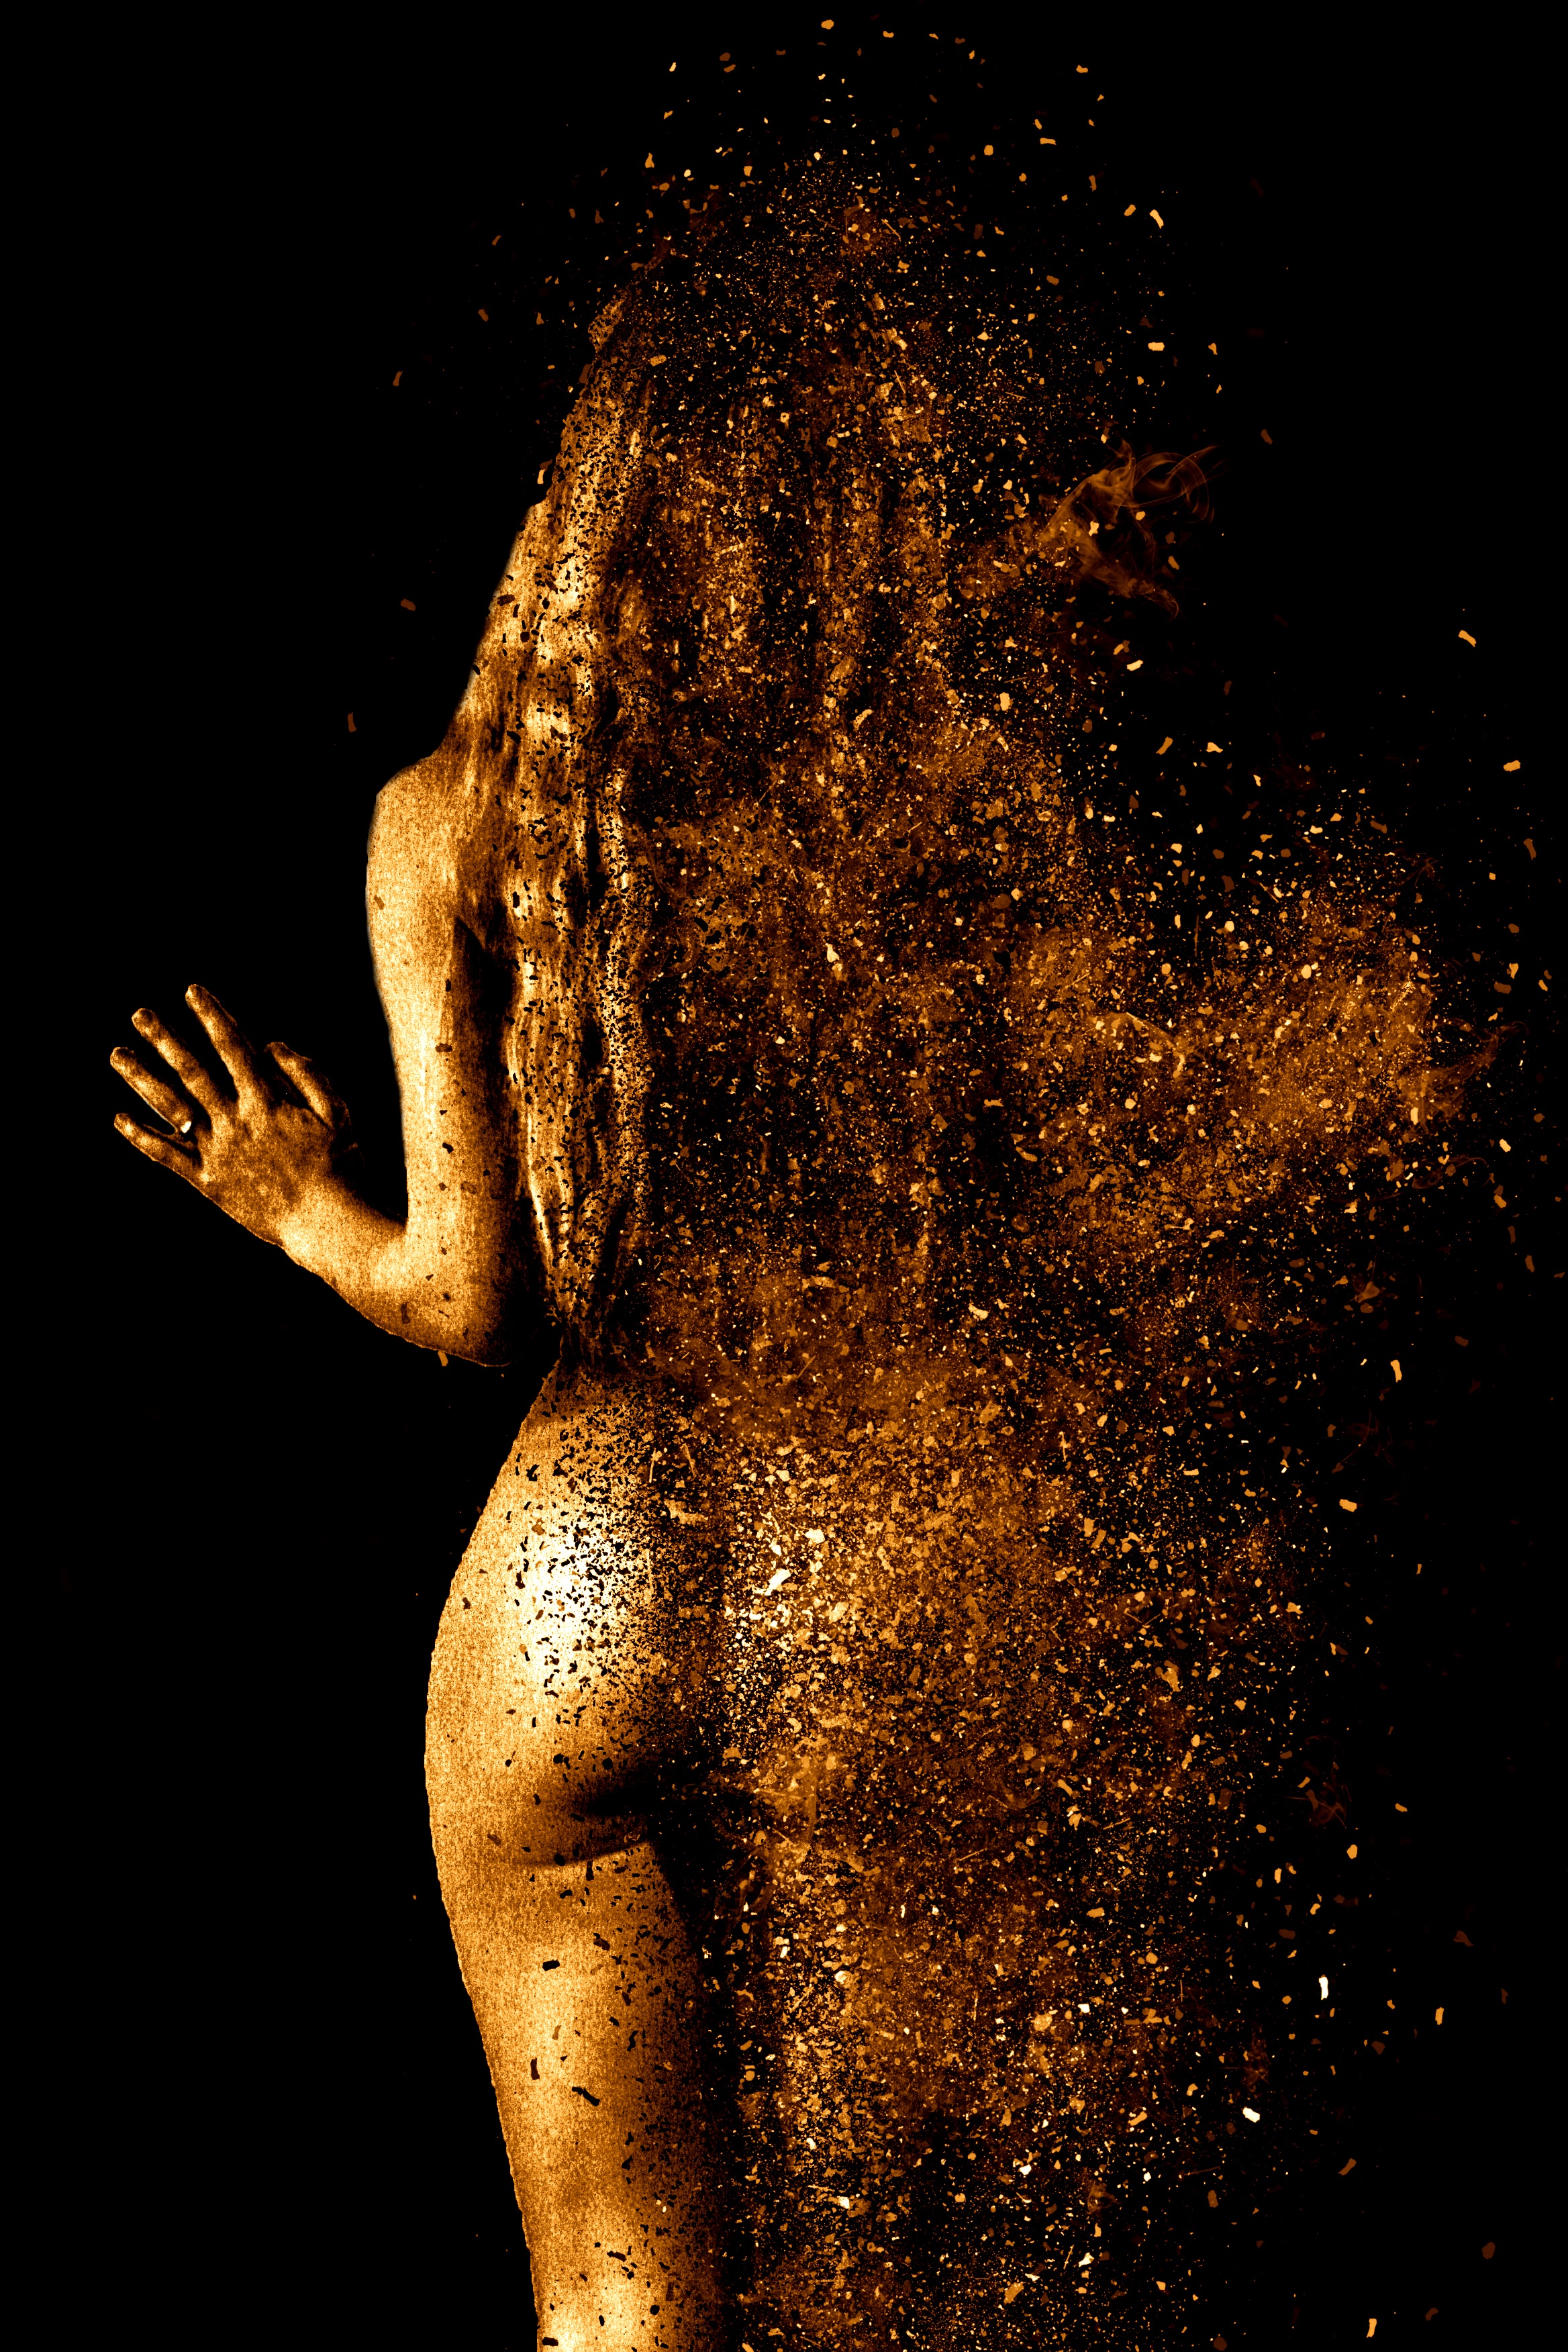
woman, female, darkness, art, gold, move, sexy, naked, body, femininity, mythology, act, erotic, image editing, special effects, nudes